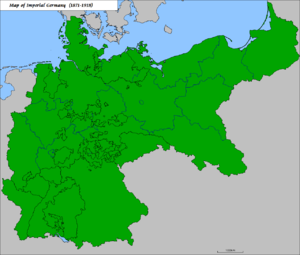
Det Tyske Riges forfatning af 1871 / Signaturstater
De tyske forbundsstater
Det tyske riges forfatning var forfatningen i Tyskland fra 1871 til 1919. Den blev efterfulgt af forfatningen af 1919 af samme navn, bedre kendt som Weimarforfatningen. Forfatningen er også blevet referet til som Bismarcksche Reichsverfassung.